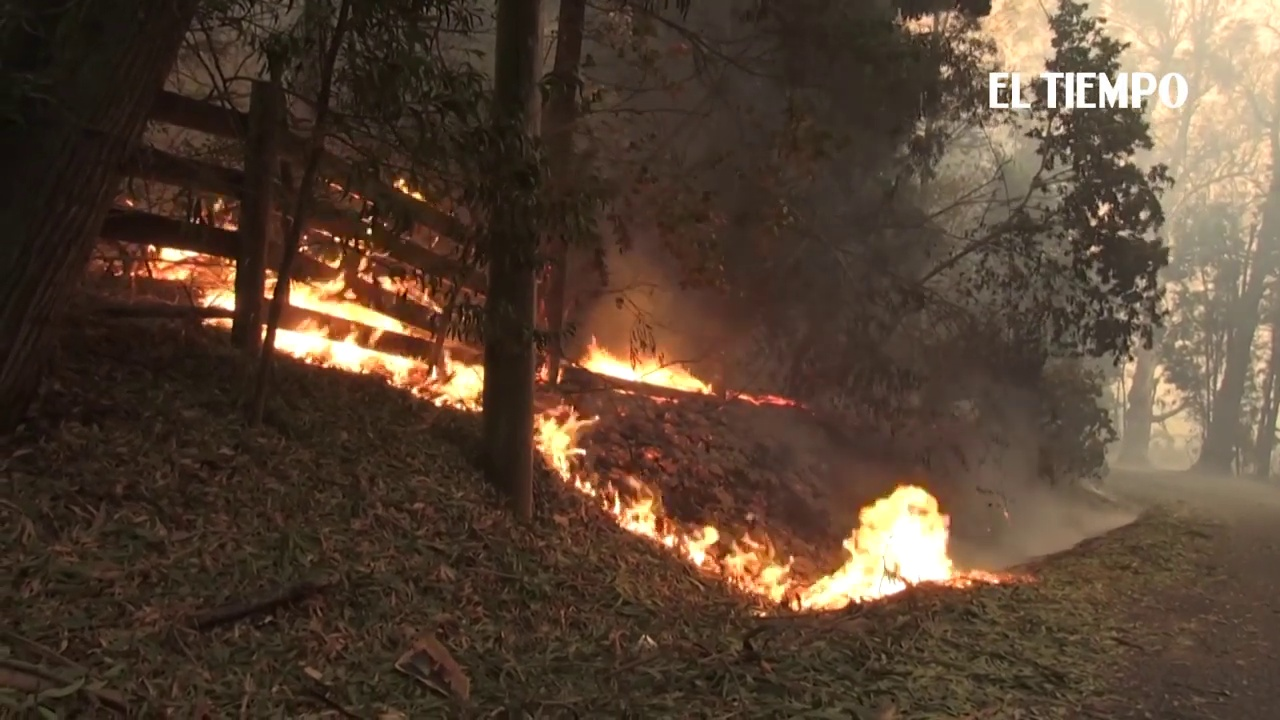
Fire: yes
Smoke: yes